Boa Sr

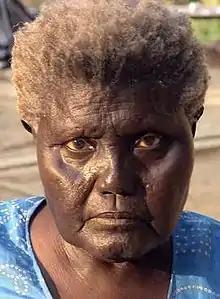

Boa Sr ( 1925 – 26 January 2010) was an Indian Great Andamanese elder. She was the last person fluent in the Aka-Bo language.